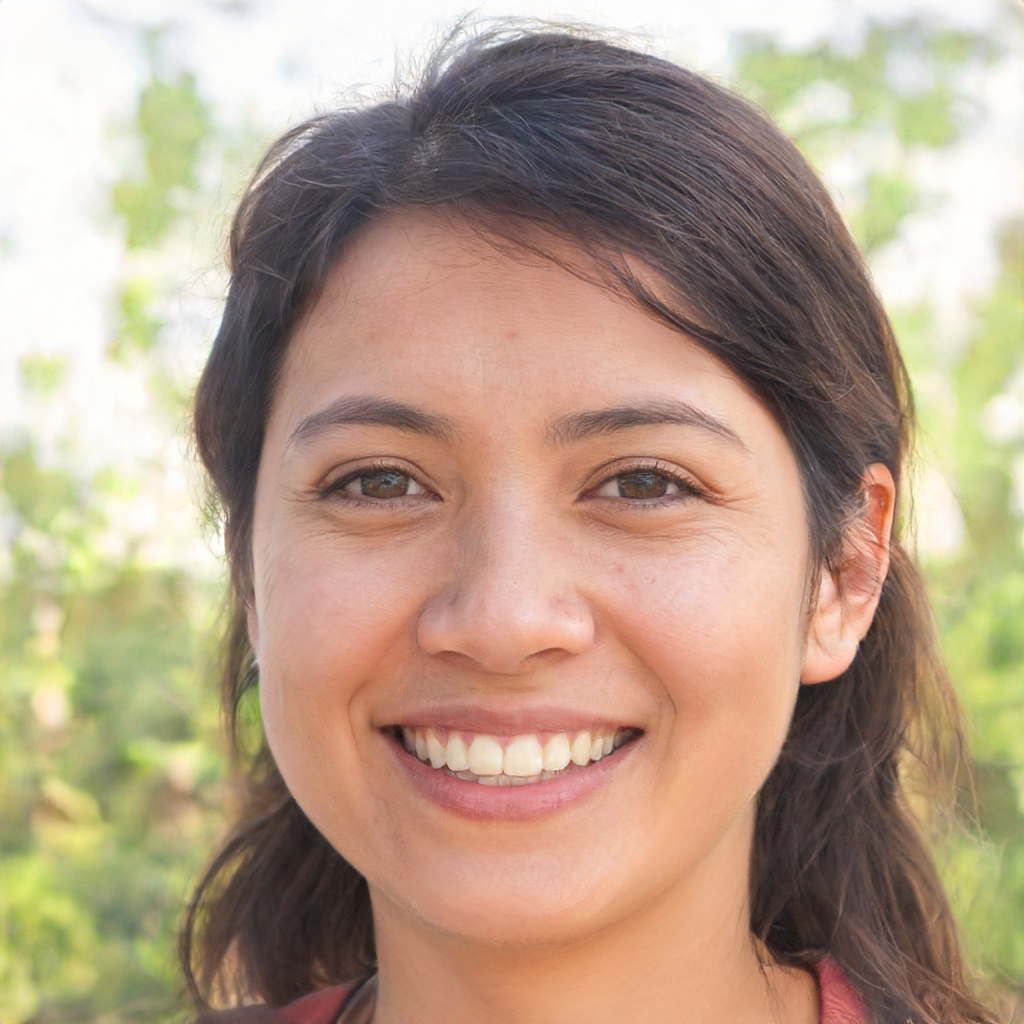
Label: No Watermark